Priobskoye field

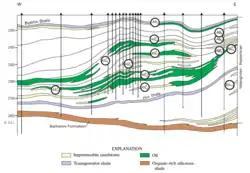
West Siberia Priob field cross section

The Priobskoye field is an oil field in Russia. It occupies an area of in the Khanty–Mansi Autonomous Okrug of Western Siberia. It is located along both banks of the Ob River, east of the District's capital city, Khanty-Mansiysk, and west of Nefteyugansk, the town that serves the field.